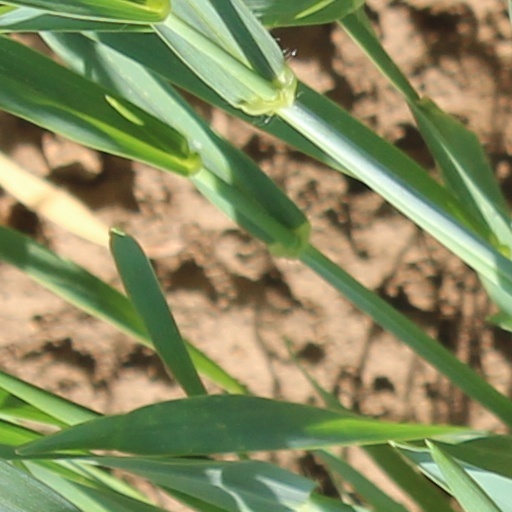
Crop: wheat